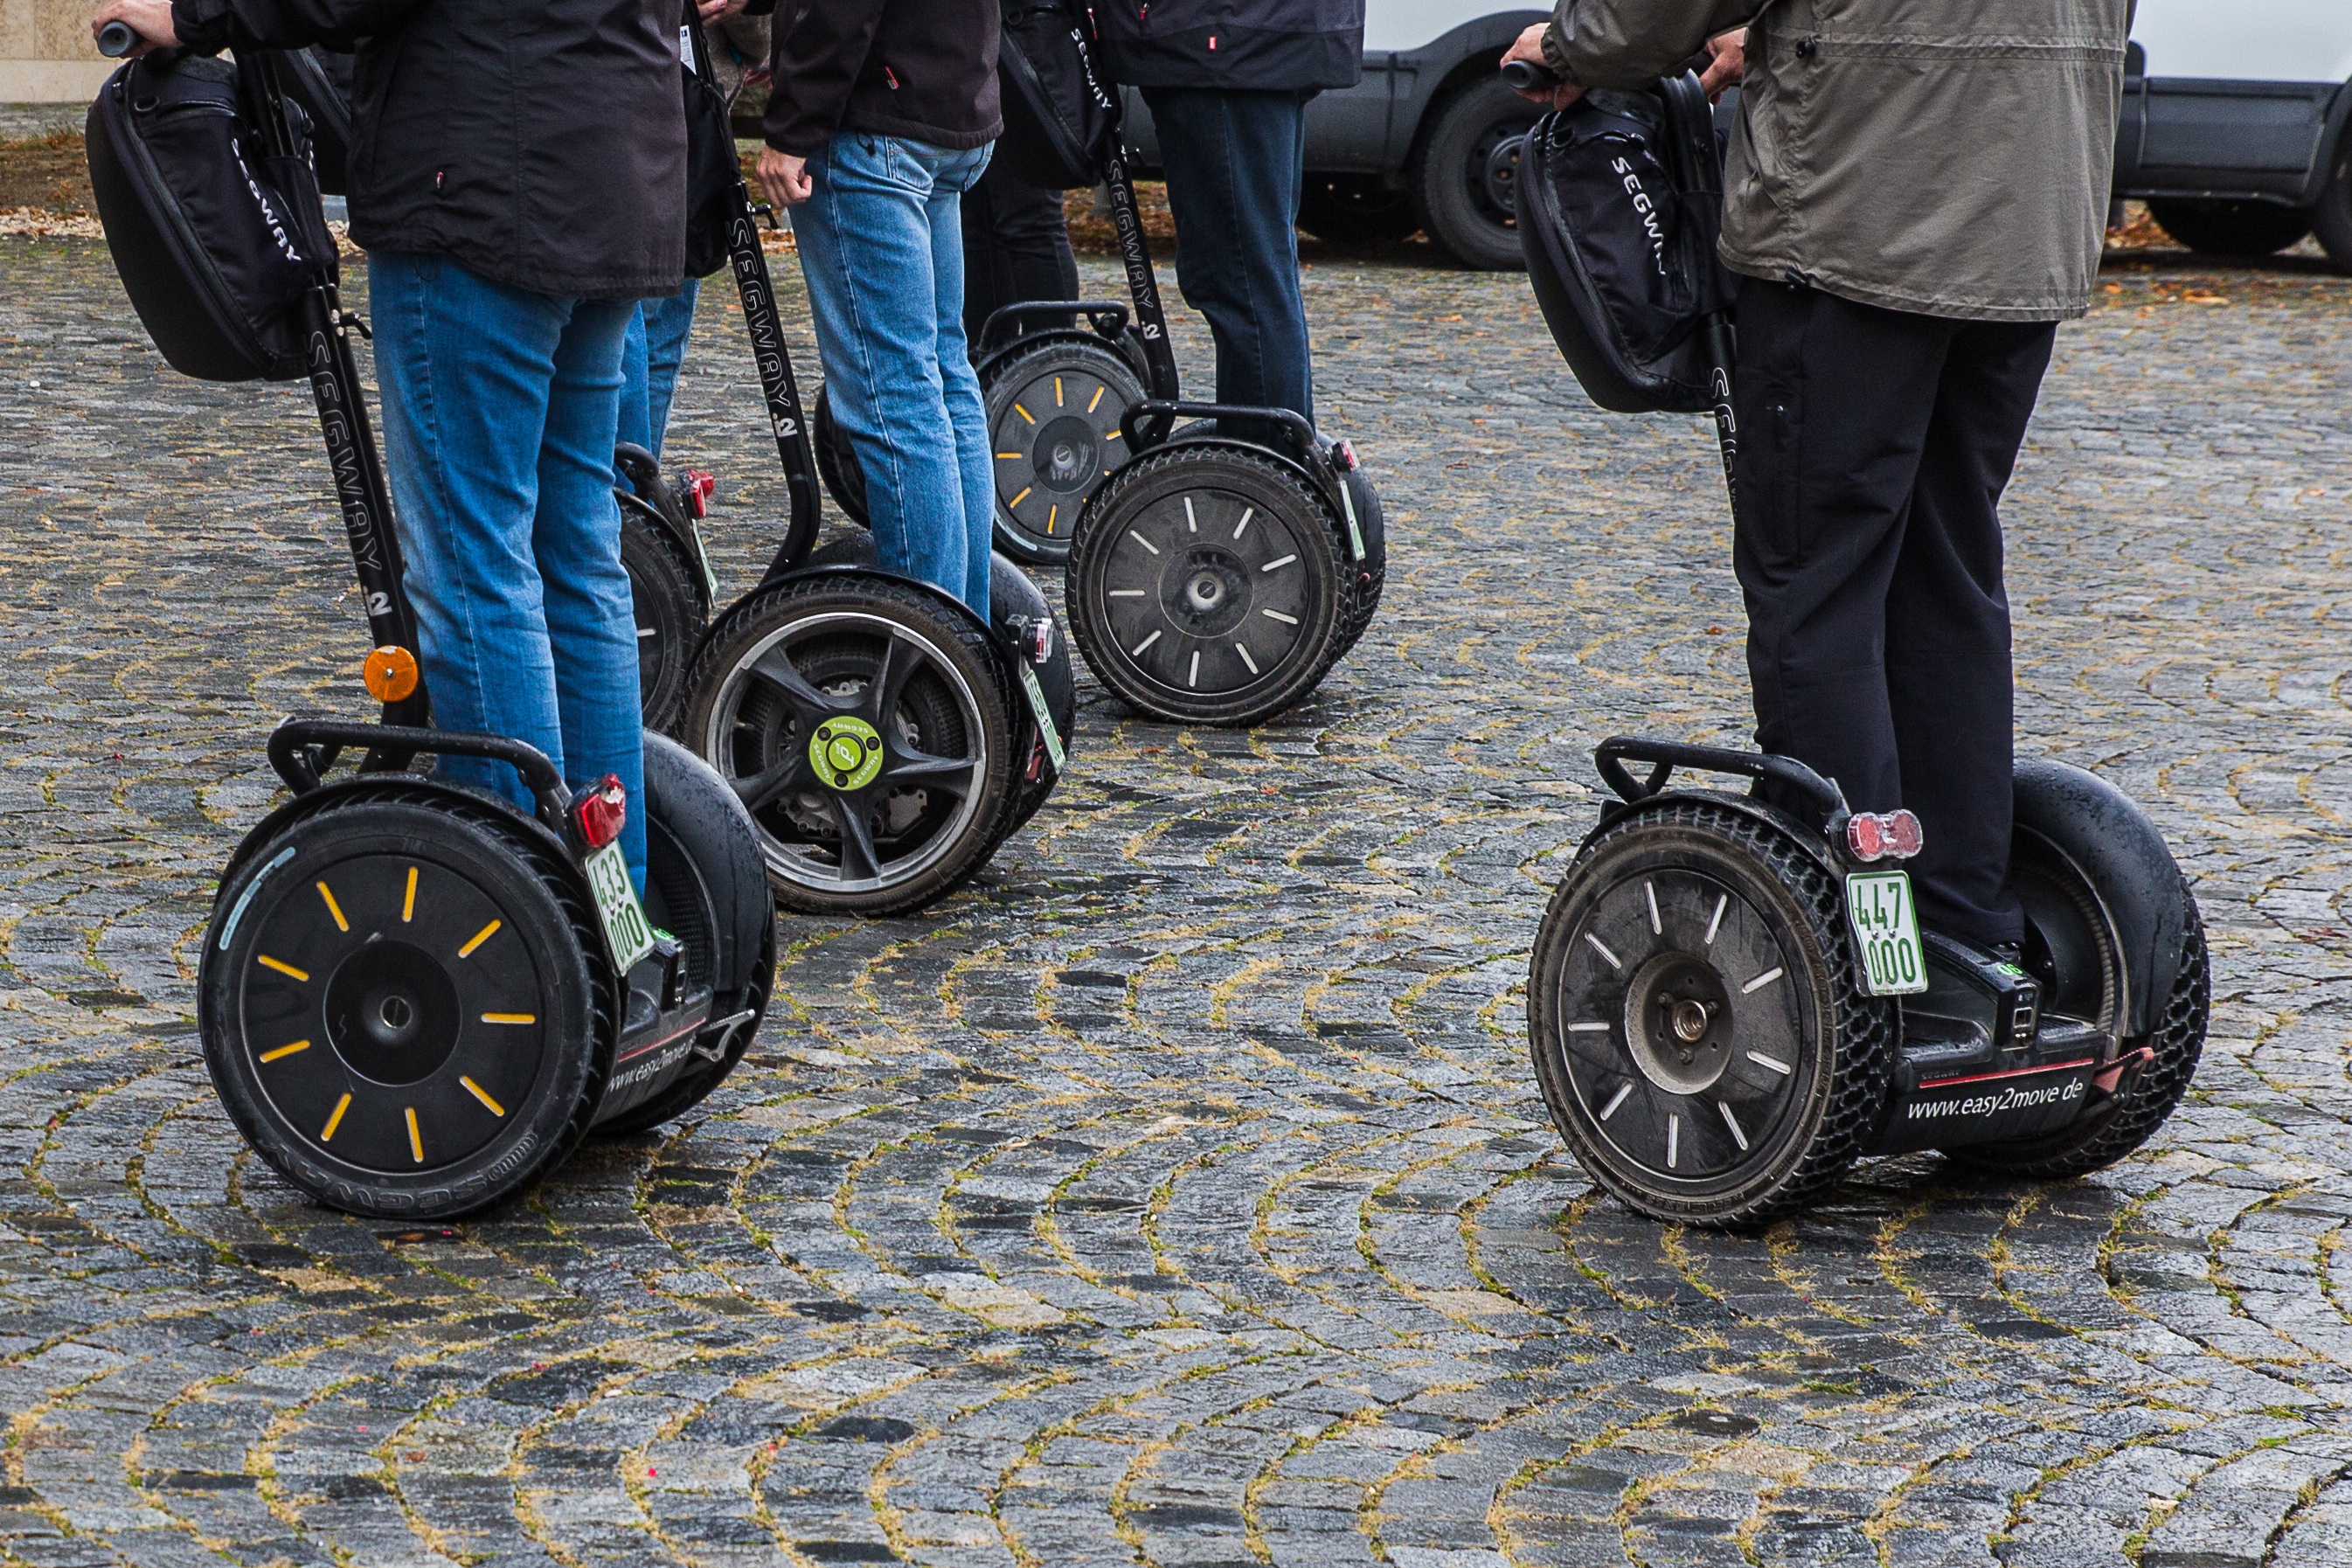
wheel, vehicle, motorcycle, tire, wheelchair, motor, roller, environmental protection, environmentally friendly, segway, electrically, trend setting